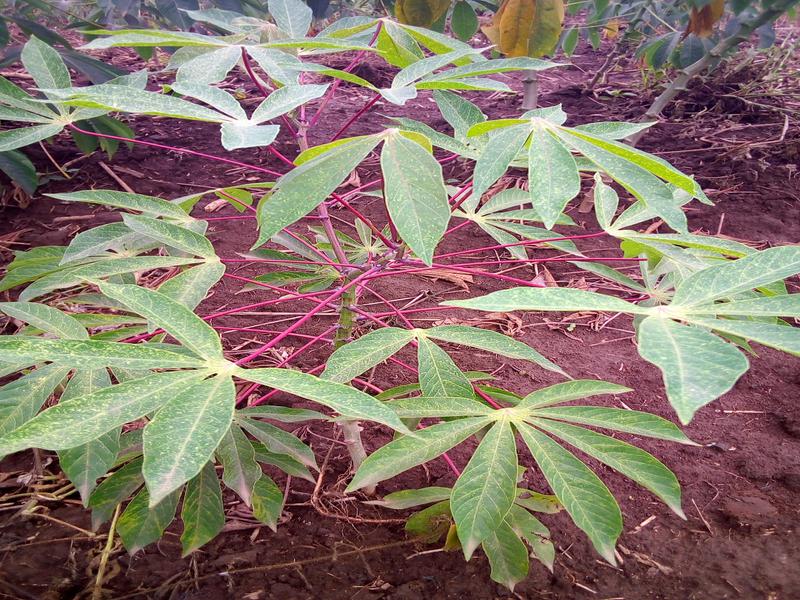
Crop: cassava
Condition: green_mottle